The Son of Joseph

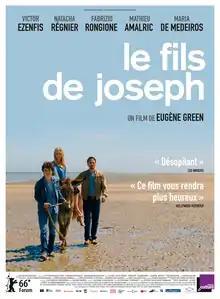
Theatrical release poster

The Son of Joseph is a 2016 Franco-Belgian drama film written and directed by Eugène Green. It was screened in the Forum section of the 66th Berlin International Film Festival.